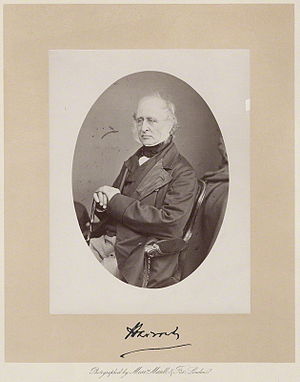
Dudley Ryder, 2. jarl af Harrowby
Dudley Ryder, 2. jarl af Harrowby.
Dudley Ryder, 2. jarl af Harrowby var en engelsk statsmand. Han var søn af Dudley Ryder, 1. jarl af Harrowby og far til Dudley Ryder, 3. jarl af Harrowby.